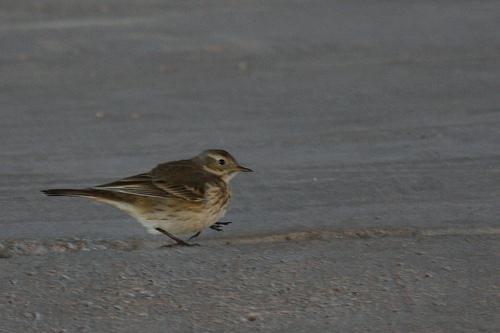
A photo of a american pipit